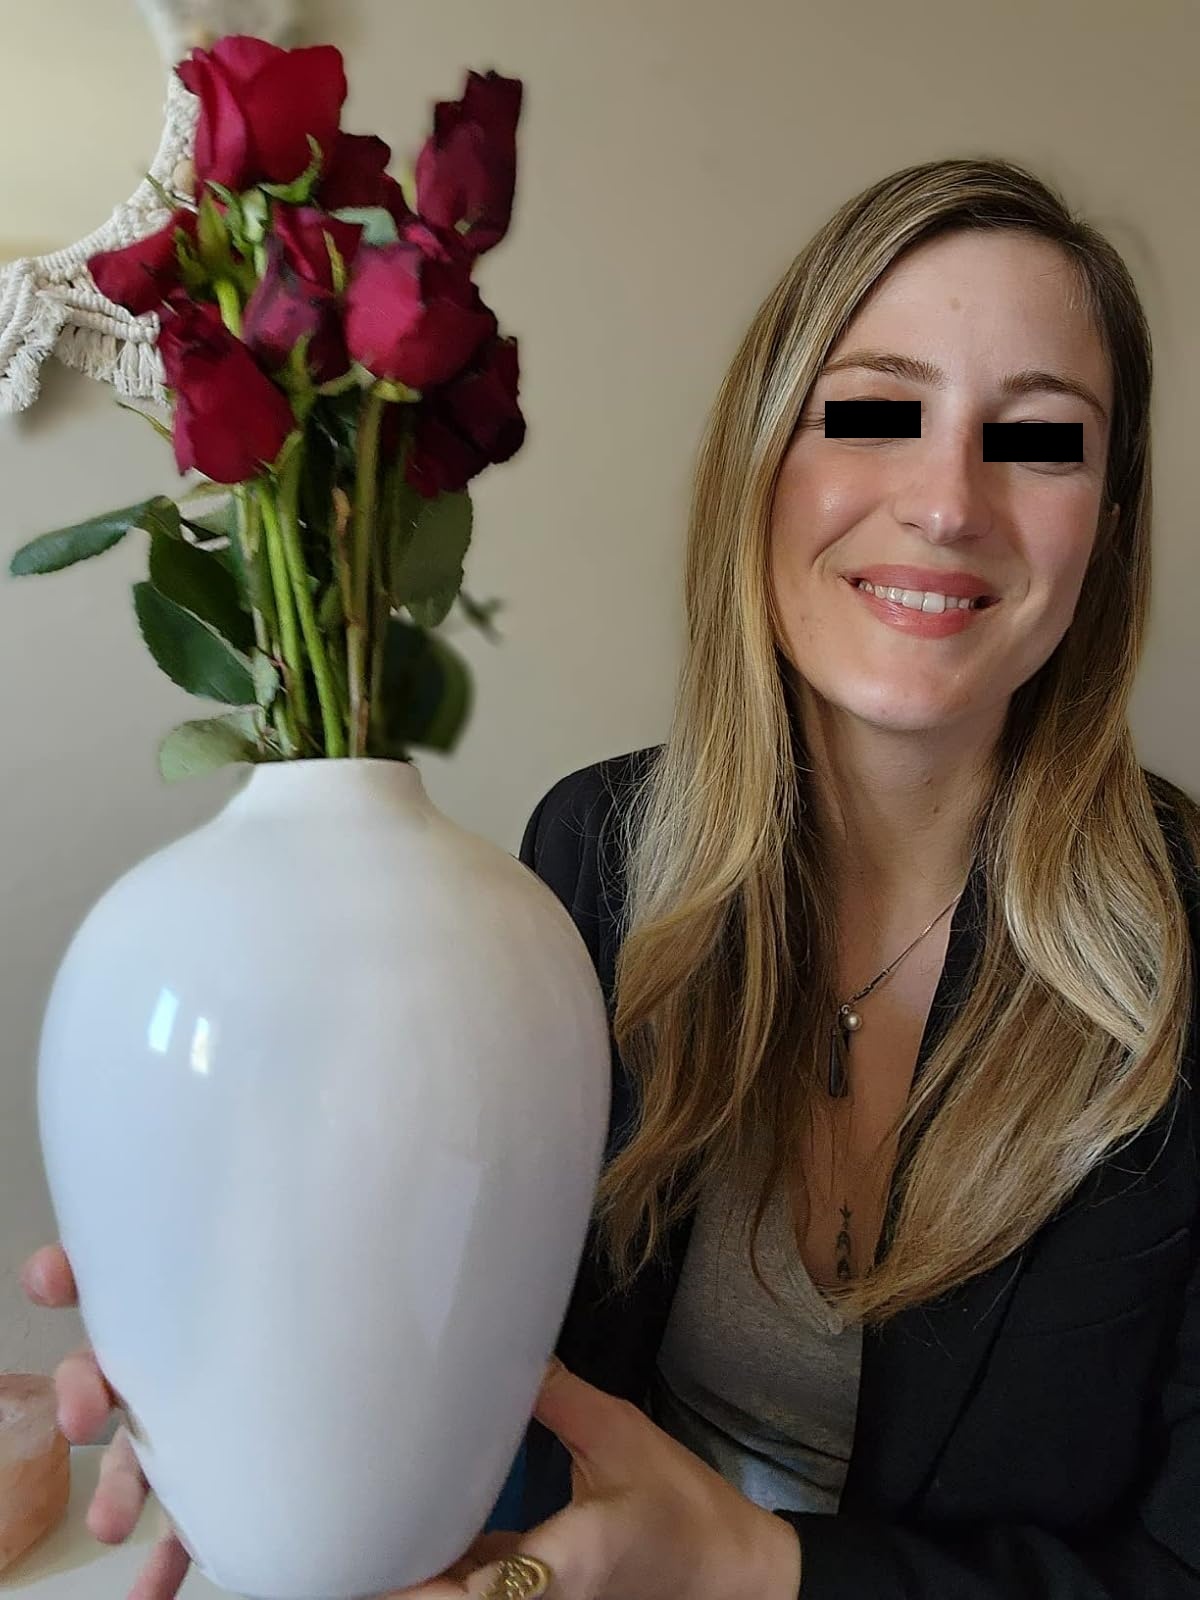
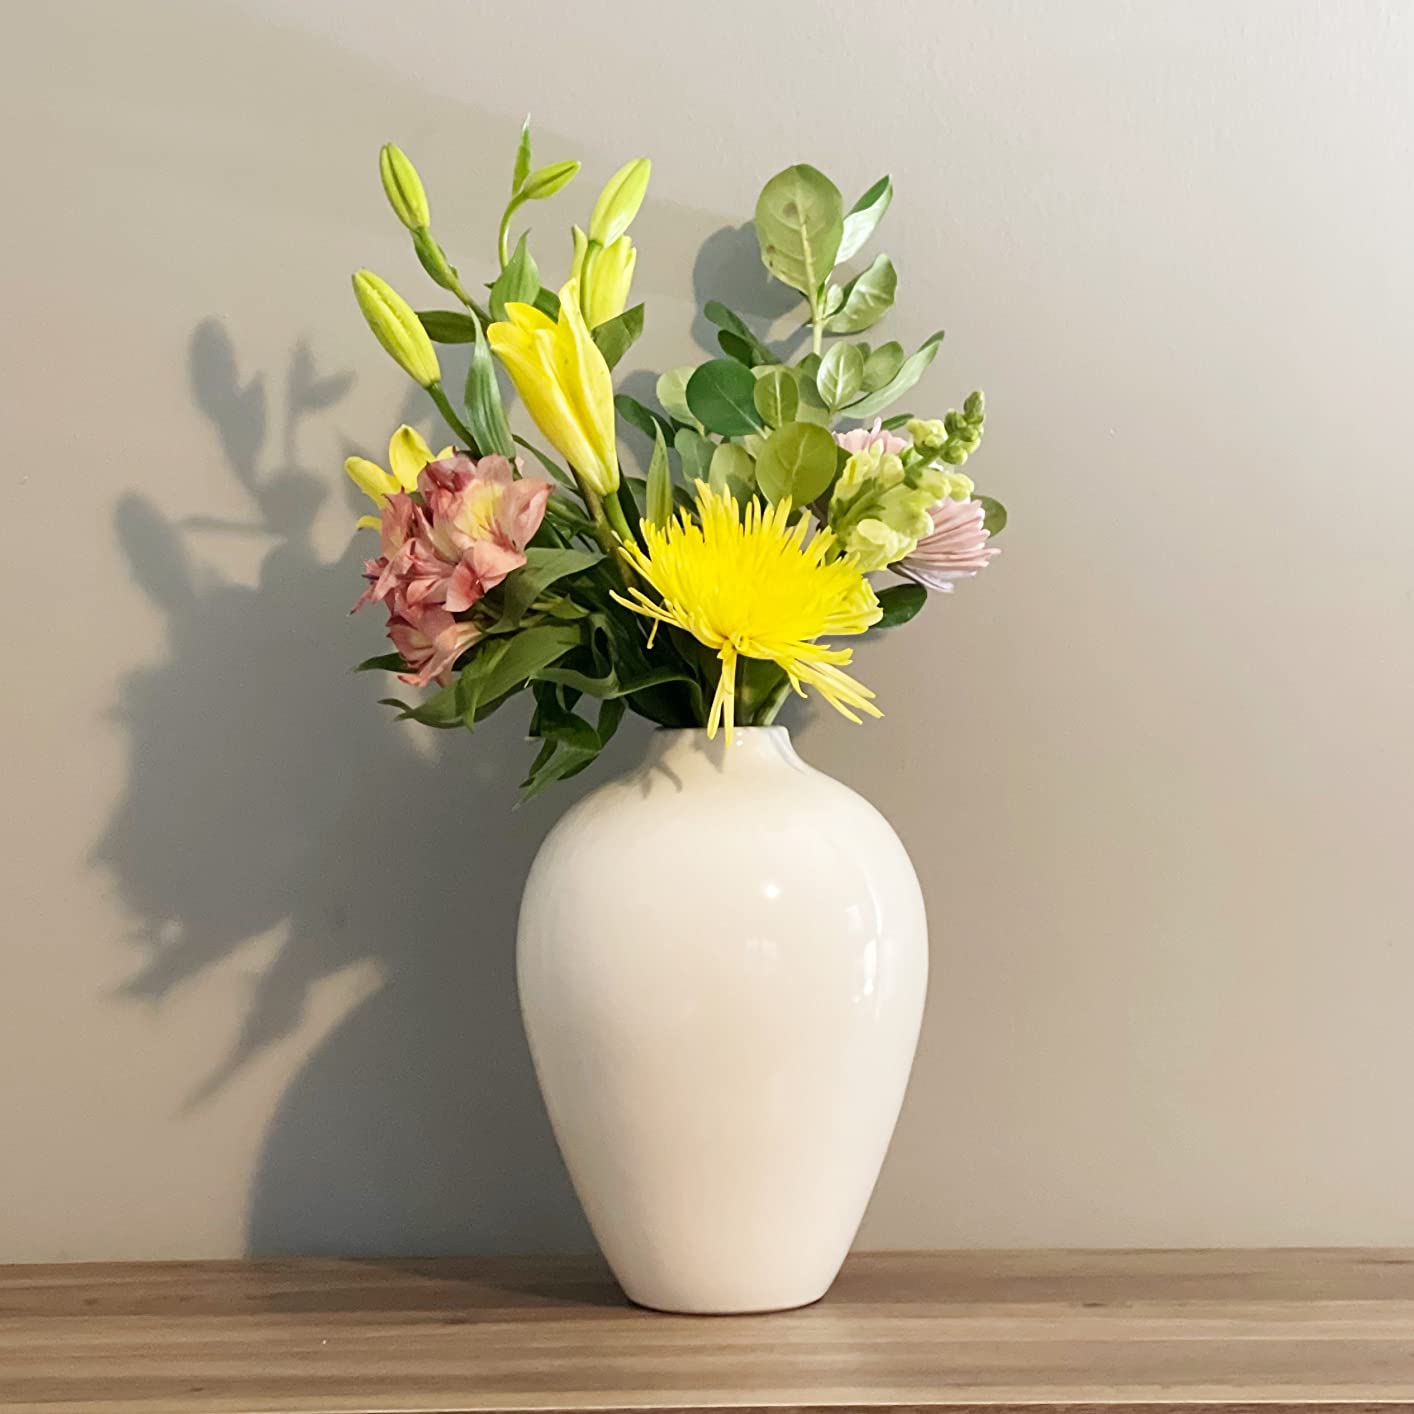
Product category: vase
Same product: yes